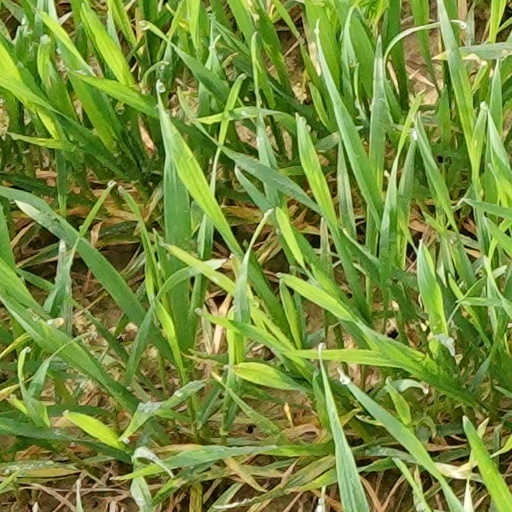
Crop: wheat